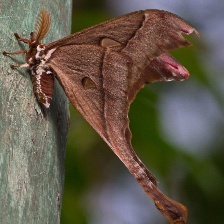
Species: HERCULES MOTH